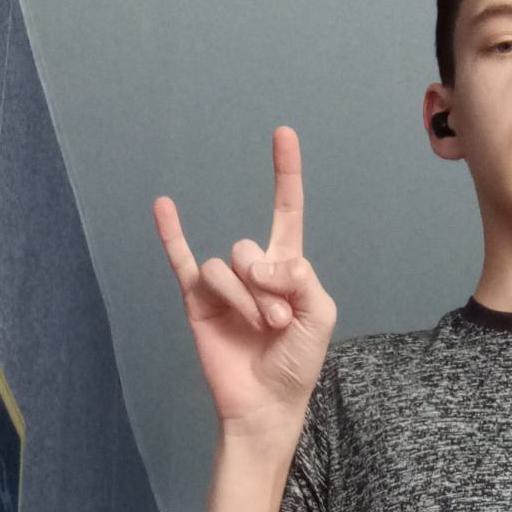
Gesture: rock